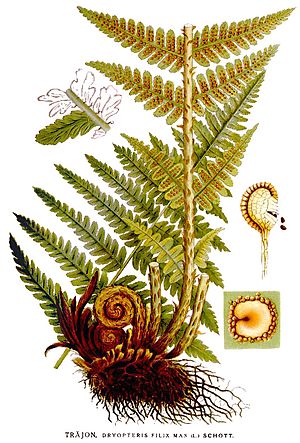
Almindelig mangeløv
Almindelig mangeløv er en bregne med 30-140 cm høje blade. Den vokser i skove, krat, på skrænter og stendiger. I haver gør almindelig mangeløv sig godt som bundplantning under buske og træer. Hele planten er giftig, men har været brugt som ormemiddel.